Michinao Yamamura

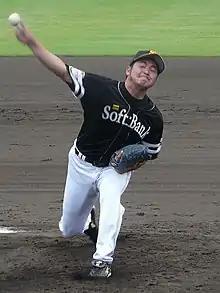

Michinao Yamamura (山村 路直, born December 5, 1978) is a Japanese former professional baseball pitcher who played in Nippon Professional Baseball for the Fukuoka Daiei Hawks in 2005 and the Fukuoka SoftBank Hawks in 2006 and 2007.